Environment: real
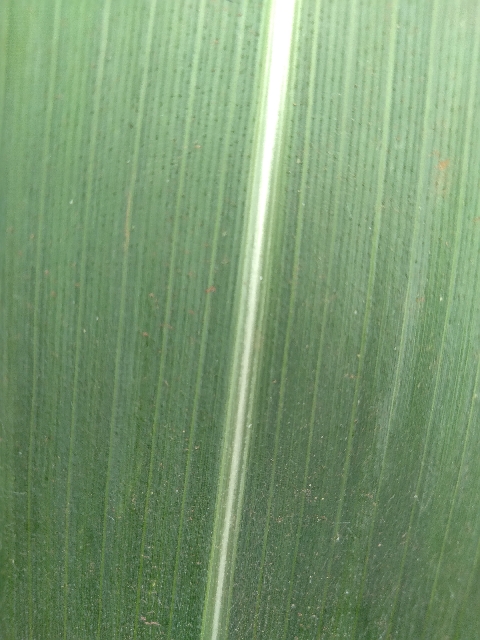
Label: healthy